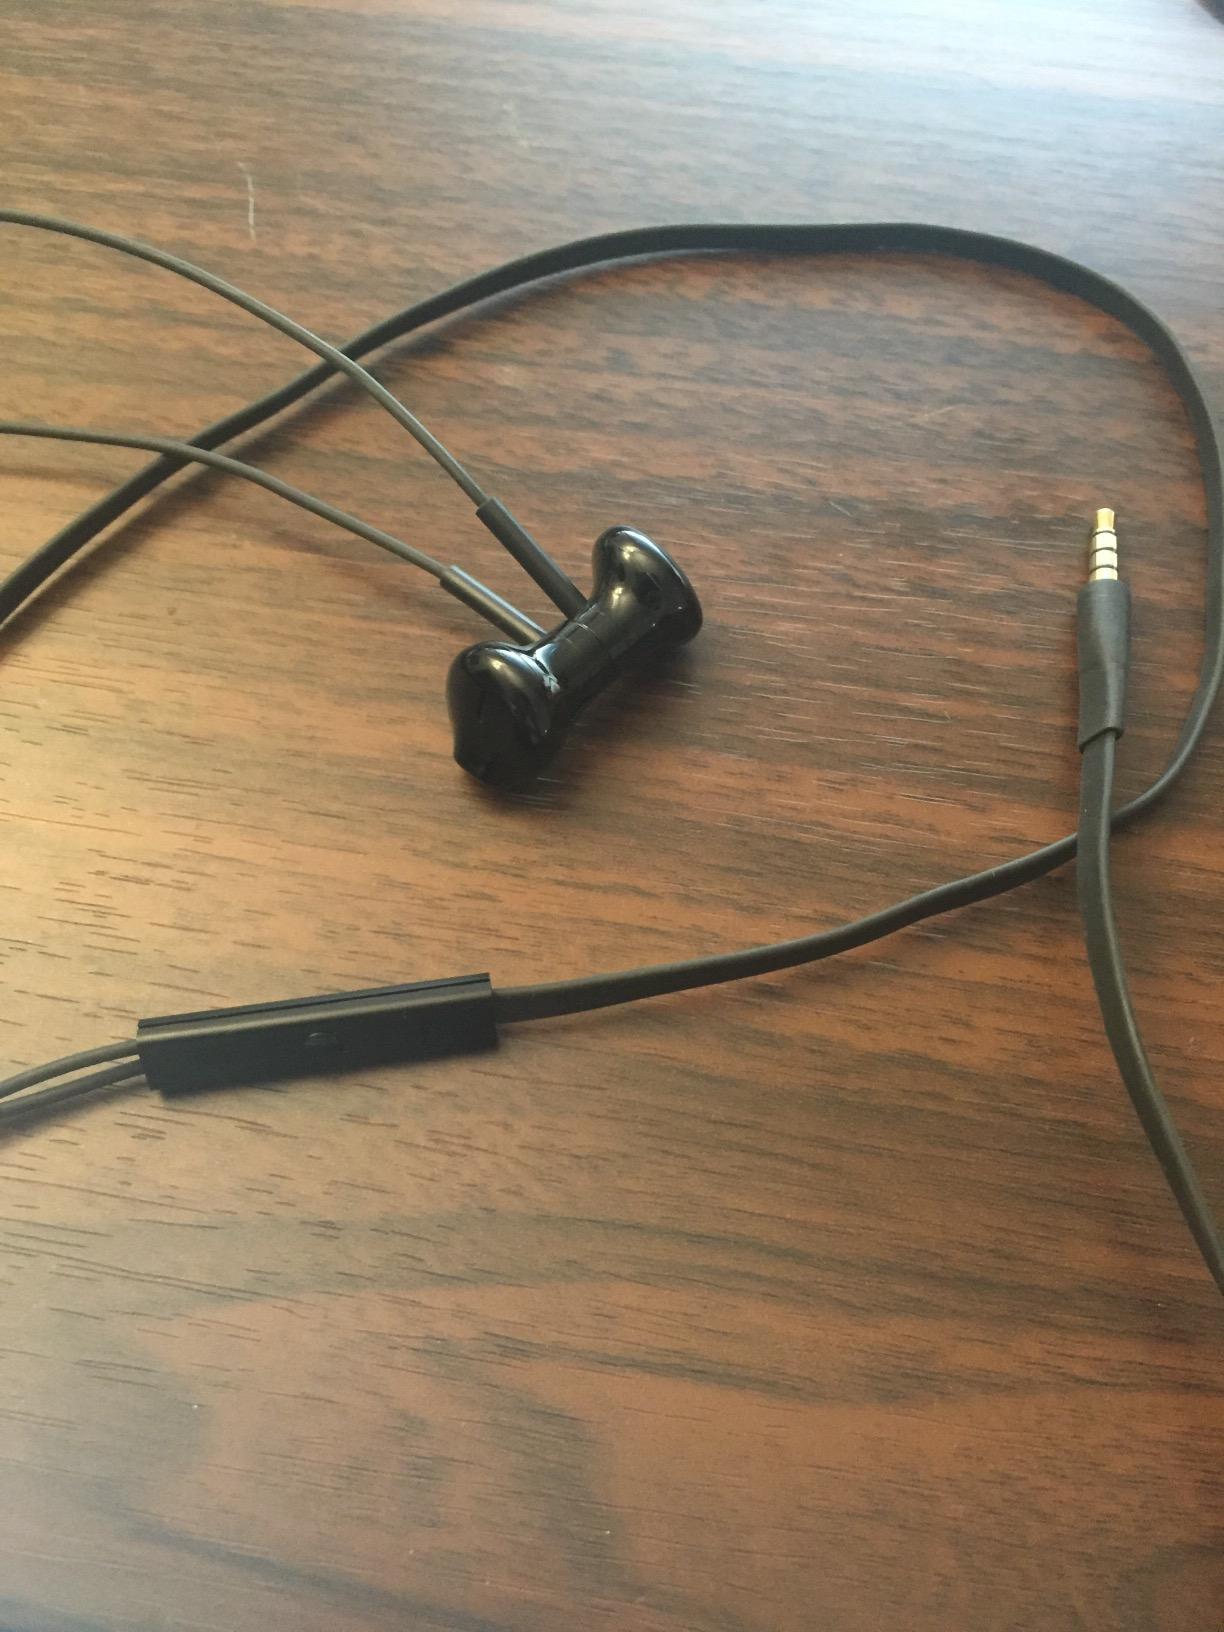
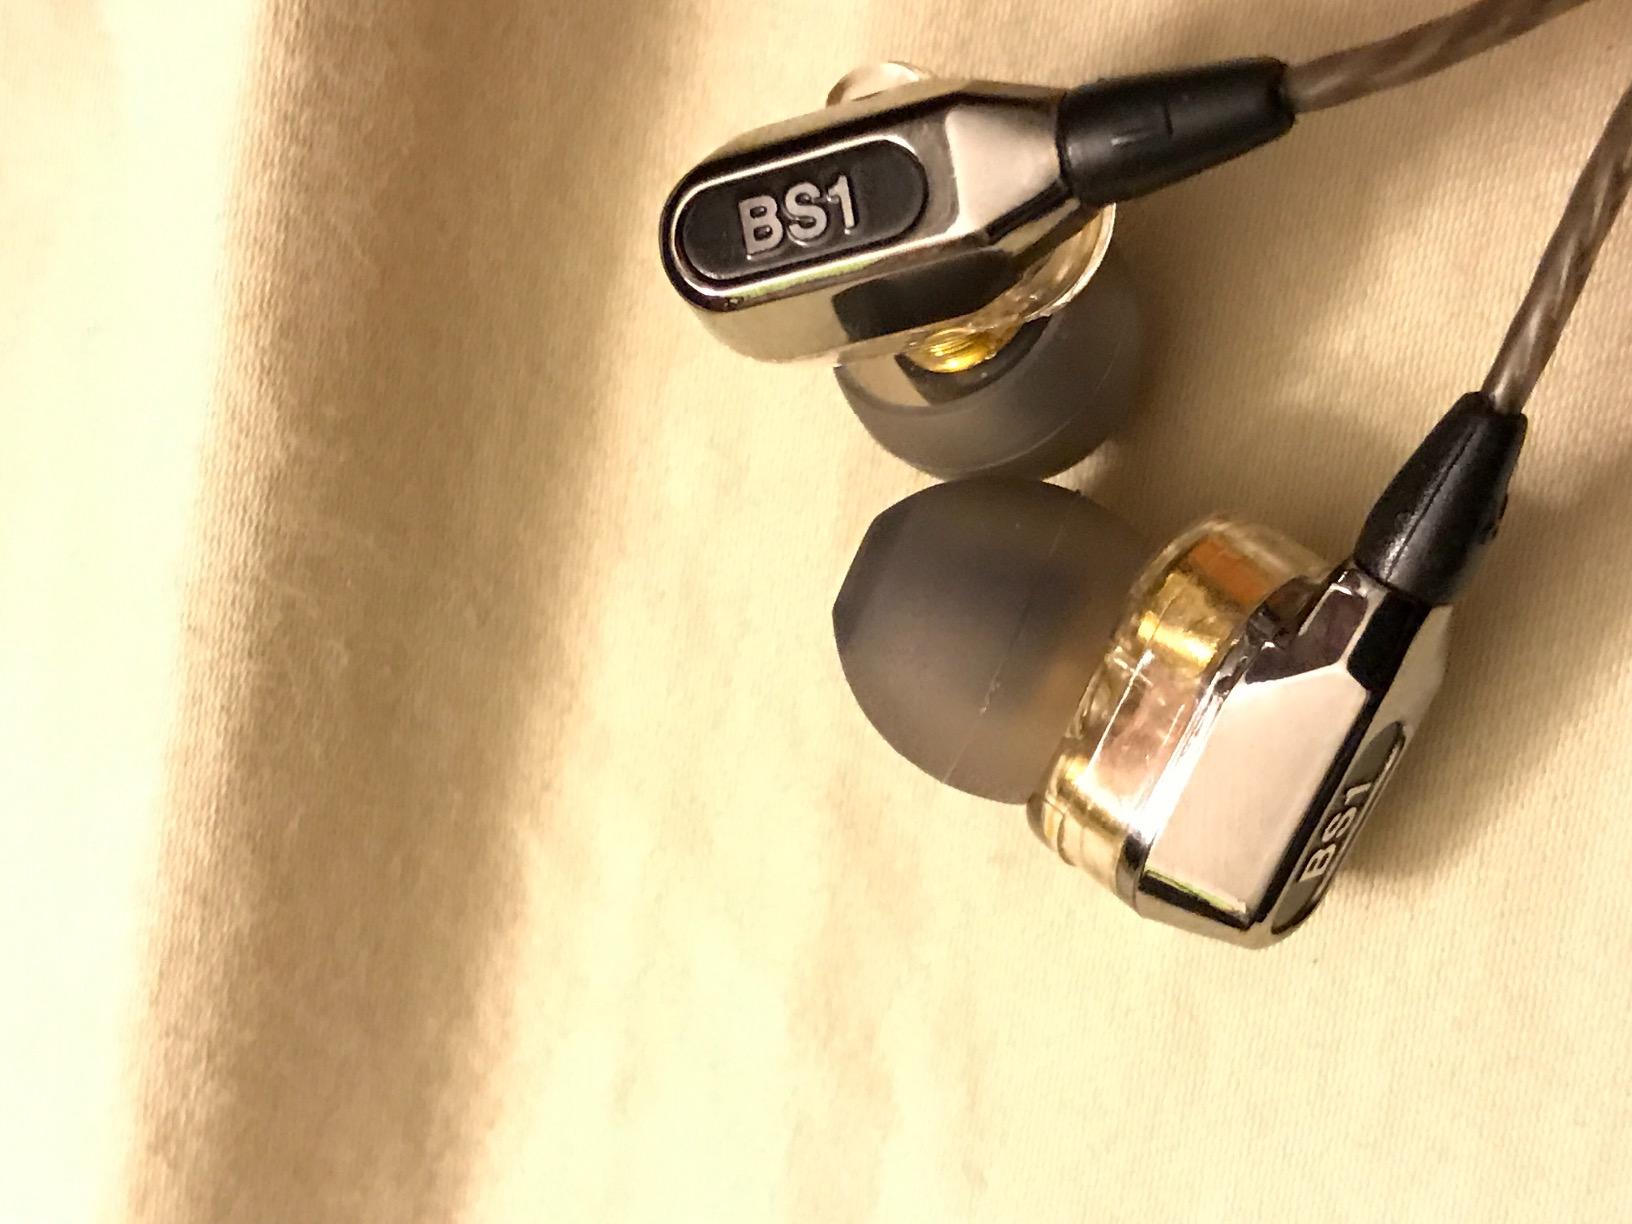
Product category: headphones
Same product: no